Masters School

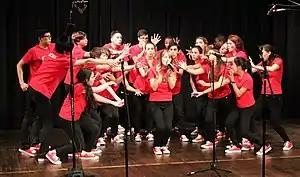
Dobbs 16 competes at the National Championship of High School A Cappella in Allendale, New Jersey

All programs within Zetetics are highly regarded in their respective leagues and have won many awards.